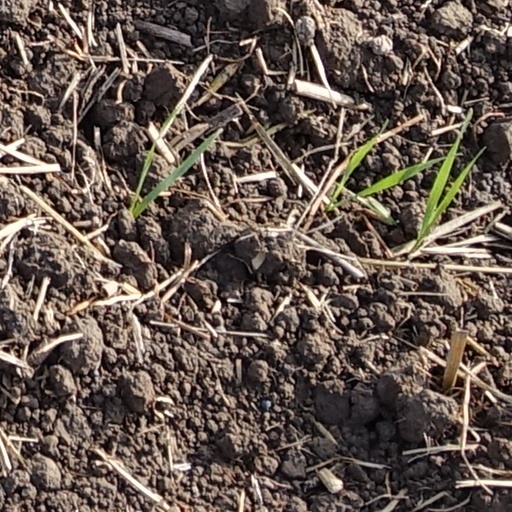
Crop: wheat